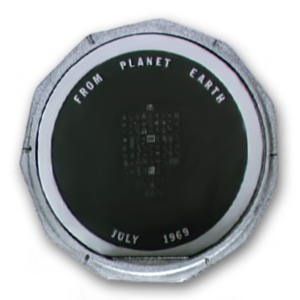
Les messages de bonne volonté d'Apollo 11 sont des déclarations rédigées, à la demande de la NASA, par les dirigeants de nombreux pays du monde, afin de les reproduire en fac-similé sur un petit disque de silicium que les astronautes d'Apollo 11 ont déposé en 1969 à la surface de la Lune.